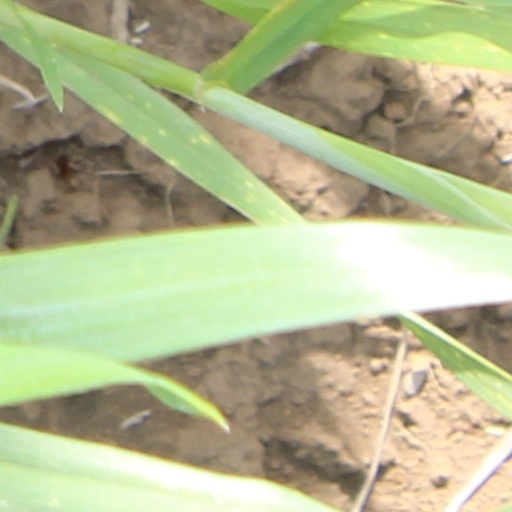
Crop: wheat